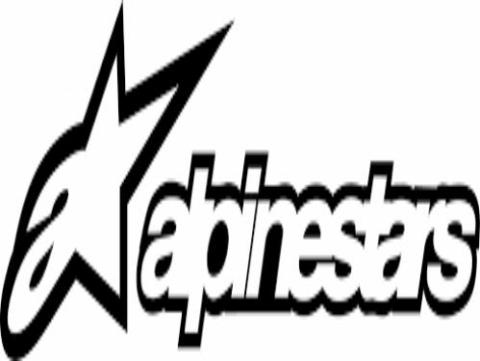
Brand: alpinestars-2
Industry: Clothes